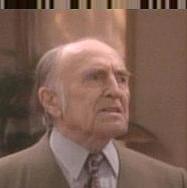
Age: 76